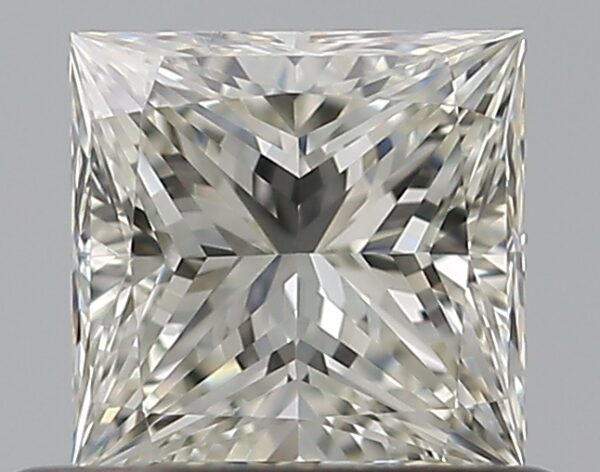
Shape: princess
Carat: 0.51
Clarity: VVS2
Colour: J
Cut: EX
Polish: EX
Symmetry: VG
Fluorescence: N
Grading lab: GIA
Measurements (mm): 4.46 x 4.4 x 3.12